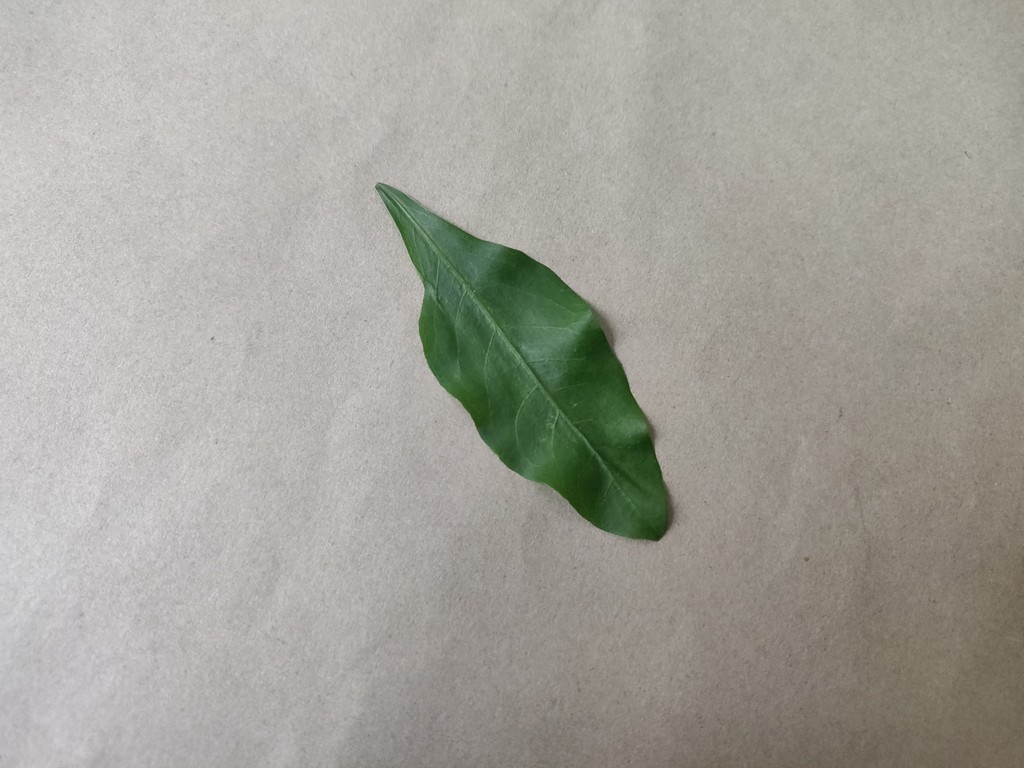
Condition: Healthy
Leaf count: single
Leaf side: front